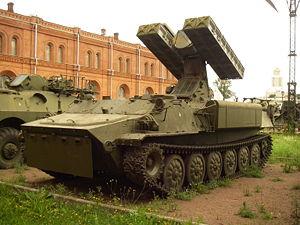
Le 9K35 Strela-10 est un système antiaérien mobile à courte portée soviétique dérivé du Strela-1 connut en Occident sous le code OTAN SA-13 Gopher.